5α-Reductase

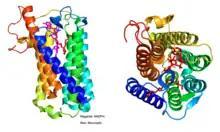
A side view of 5AR with monoolein and NADPH in the hydrophobic pocket; a view of the 7 transmembrane domains from the top

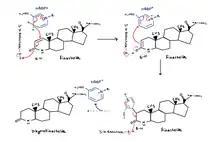
This is the mechanism of inhibition for Finasteride on 5α-reductase, Finasteride works to inhibit 5α-reductase through competitive inhibition which is why the mechanism shows the NADP+ getting attacked by the enolate formed rather than instant tautamerization occurring like in the case of 5α-reductase's work on testosterone. Finasteride does eventually get released from 5α-reductase enzyme-substrate complex which is why it is not considered a suicide inhibitor as the product eventually formed is dihydrofinasteride.

5α-Reductase is a membrane bound enzyme that catalyzes the NADPH dependent reduction of double bonds in steroid substrates to increase potency. The crystal structure of a homolog of 5α-reductase isoenzymes 1 and 2 has been found in "Proteobacteria" (proteobacteria 5α-reductase). This exists as a monomer with a seven alpha-helix transmembrane structure housing a hydrophobic pocket that holds cofactor NADPH and monoolein which occupies the steroid substrate binding pocket. In insect cells monoolein is not found, but is subbed out for other androgens and inhibitors. The integral seven transmembrane topology is likely conserved across species, with the N terminus in the endoplasmic reticulum lumen and the C terminus facing the cytosol. High conformational dynamics of the cytosolic region likely regulate NADPH/NADP+ exchange. Sequence conservation across known crystal structures has corroborated high conservation in enzyme structure.